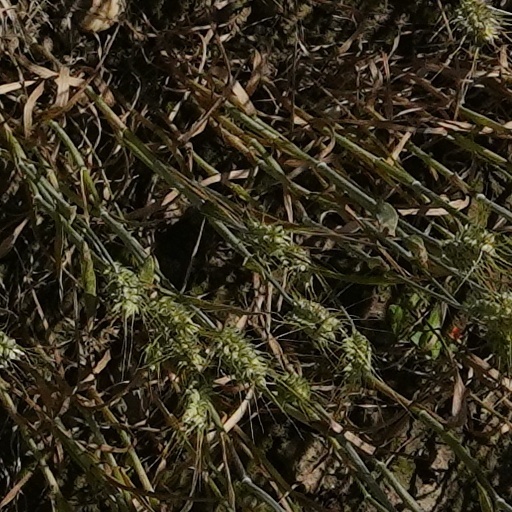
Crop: wheat